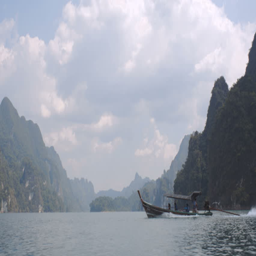
the boat floats on the lake